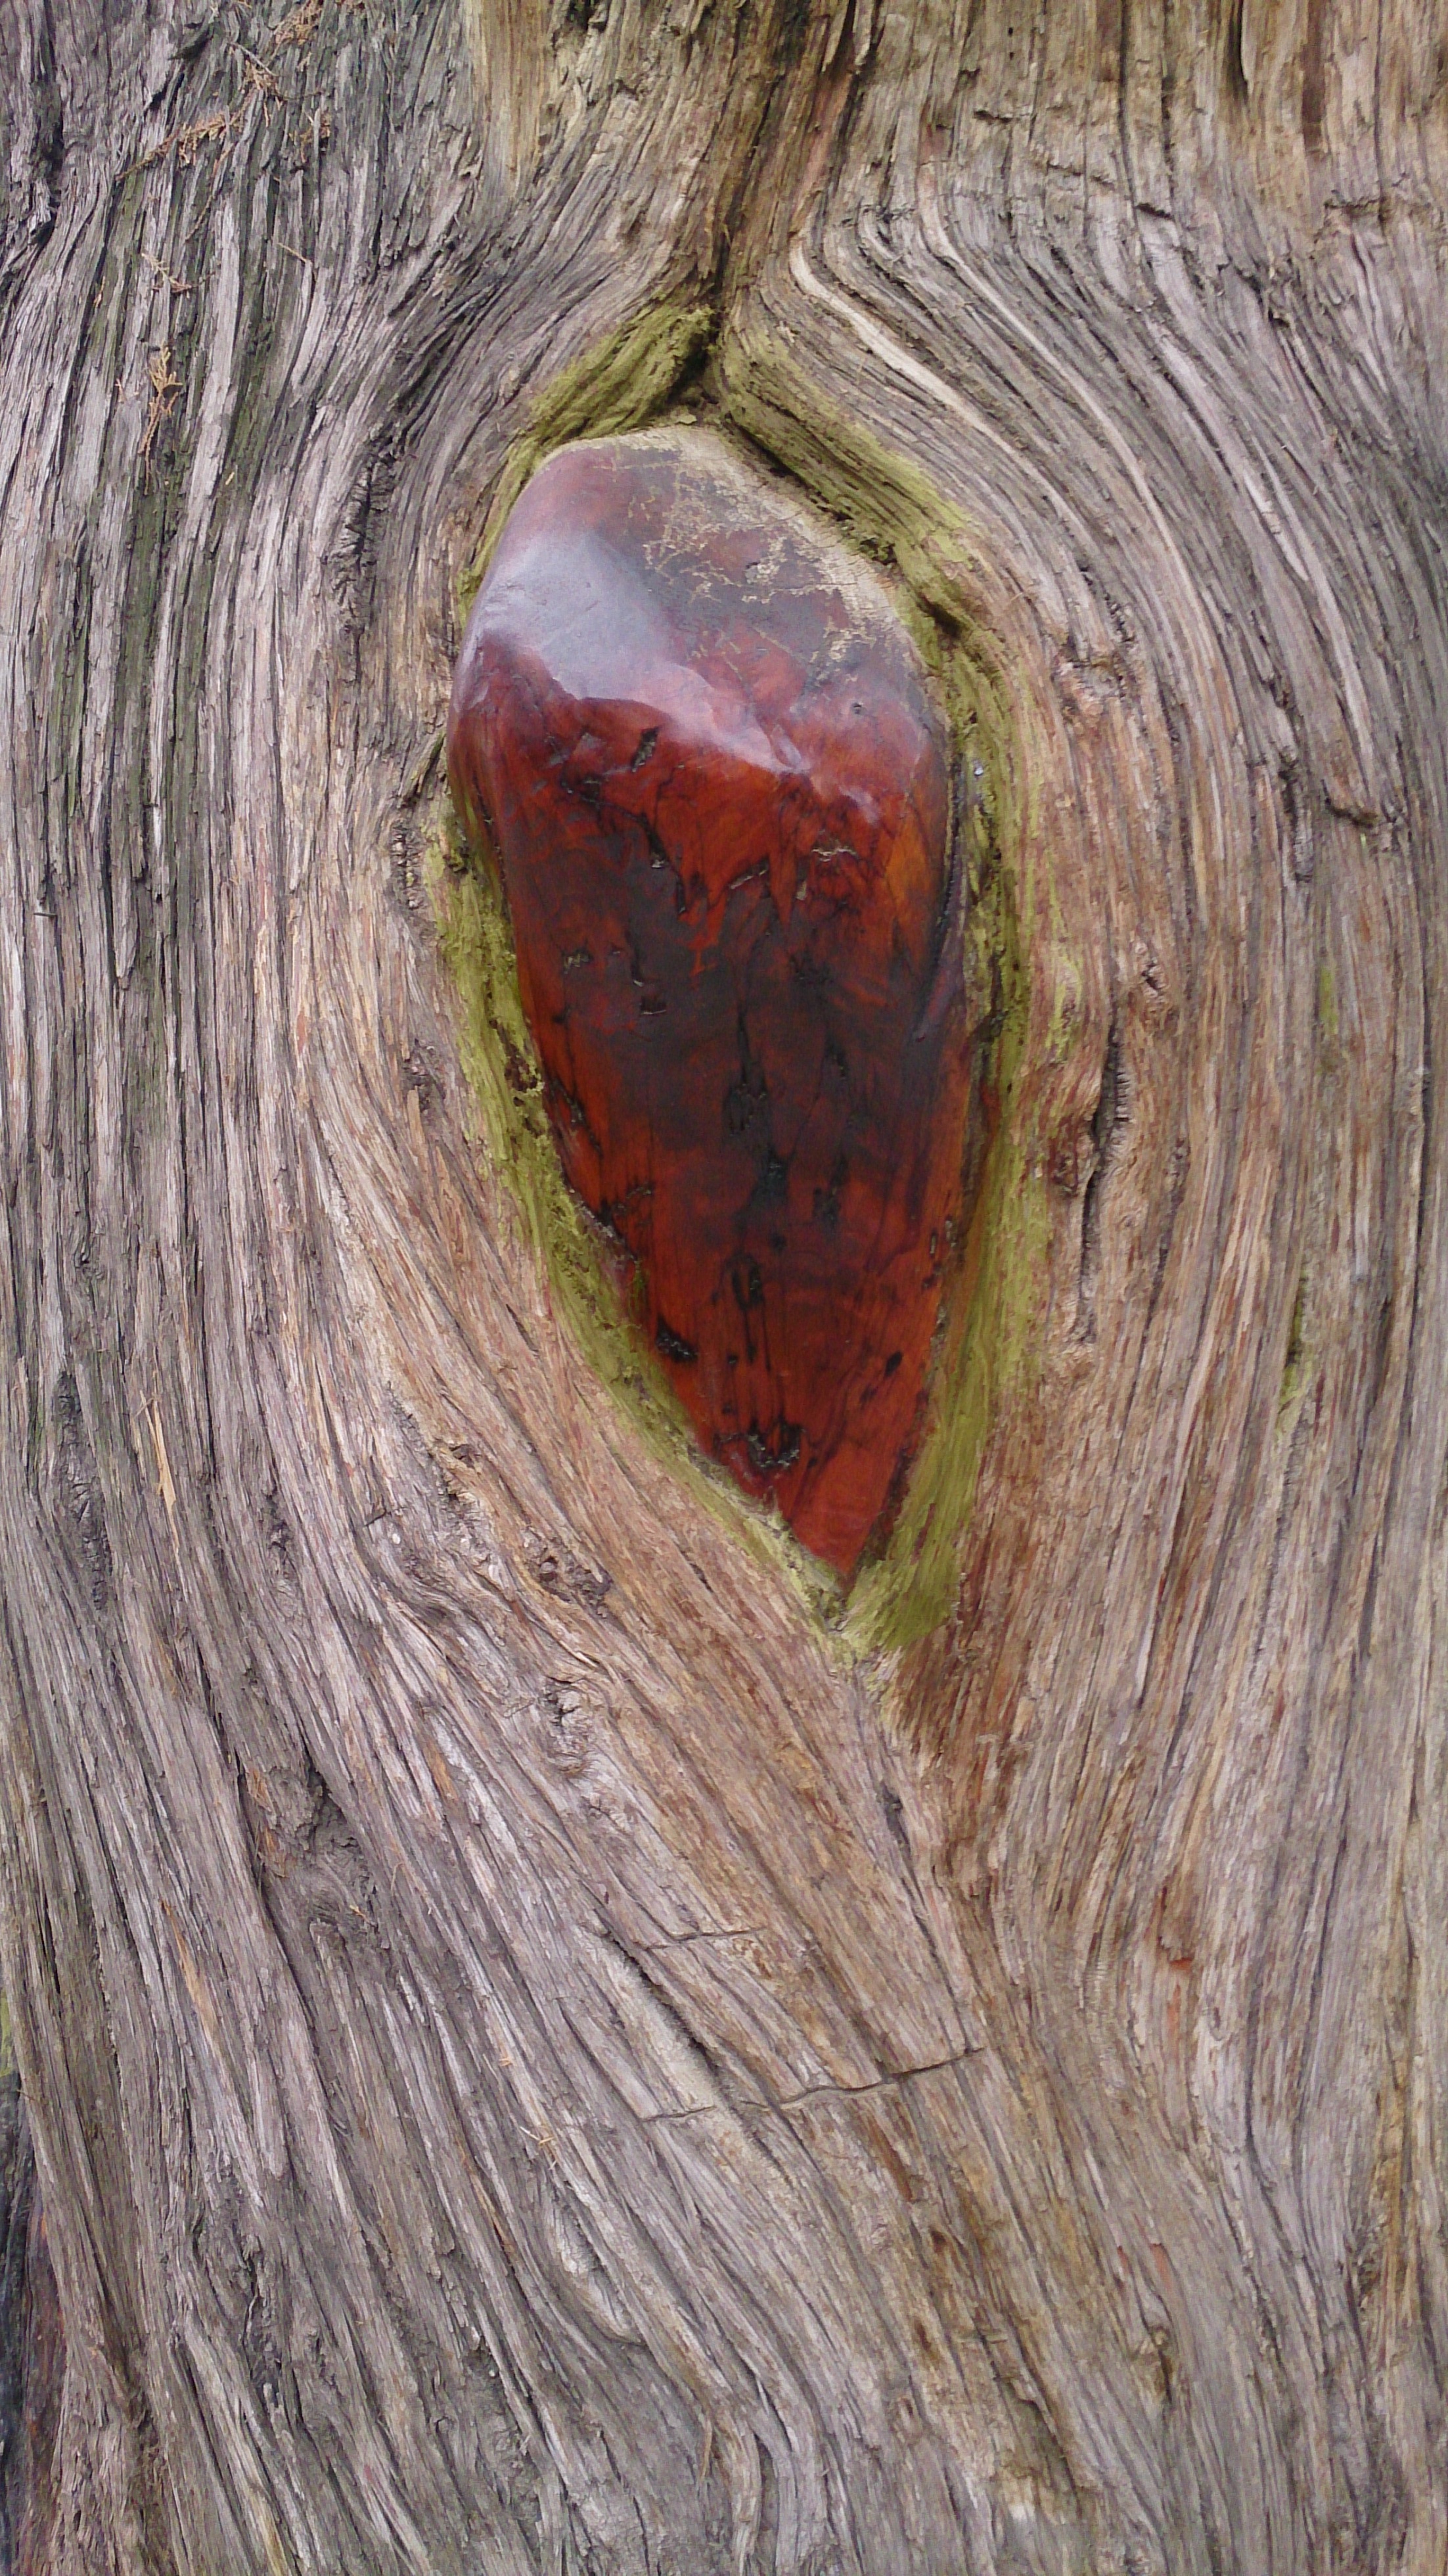
tree, branch, plant, wood, texture, leaf, flower, trunk, bark, soil, tree stump, cypress bark texture, plant stem, woody plant, land plant